Arroyo del Agua Formation

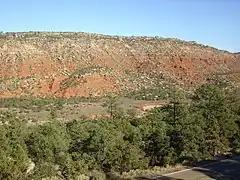
Mesa Montosa near Arroyo Del Agua, New Mexico

The Arroyo del Agua Formation is a geologic formation in New Mexico. It preserves fossils dating back to the early Permian period.